Raub, Pahang

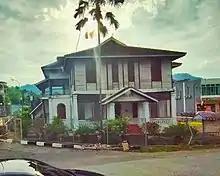
This building is the old headquarters of Raub District police. Built in 1906, it is one of a number of British colonial era buildings in Raub Town.

Raub was explored and founded in the 18th century. It is historically a gold mining settlement, and the gold mining industry is now undergoing something of a resurgence as the gold price has risen. According to the history, this mining centre was named Raub after a group of miners found a handful of gold in every tray of sand they dig. This is described by J.A. Richardson in his book, "The Geology and Mineral Resources of the Neighbourhood of Raub Pahang". According to him (page 36), "People found that for every ""dulang"" of sand there was a handful ("raub") of gold". The old folks' tale recounts that in the early 19th century, an old man and his two sons discovered gold every time they scooped up the earth in Raub. Thus, the town and the district derived their name from the Malay word "raub" which means "scoop".